Trans-Anatolian gas pipeline

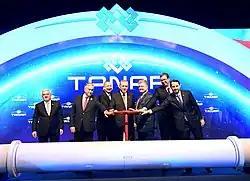
Trans-Anatolian gas pipeline inauguration at the Turkish city of Eskişehir, 12 June 2018

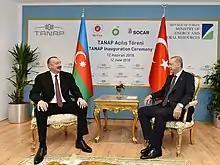
Ilham Aliyev with Recep Tayyip Erdoğan

The project was announced on 17 November 2011 at the Third Black Sea Energy and Economic Forum in Istanbul. On 26 December 2011, Turkey and Azerbaijan signed a memorandum of understanding establishing a consortium to build and operate the pipeline. At first, a film dedicated to TANAP project was demonstrated. In the film, it was emphasized that TANAP is the signature of friendship and brotherhood between Turkey and Azerbaijan to Anatolia.